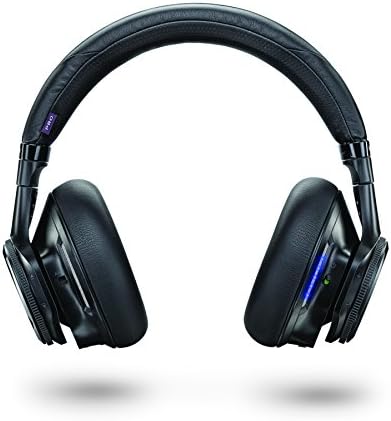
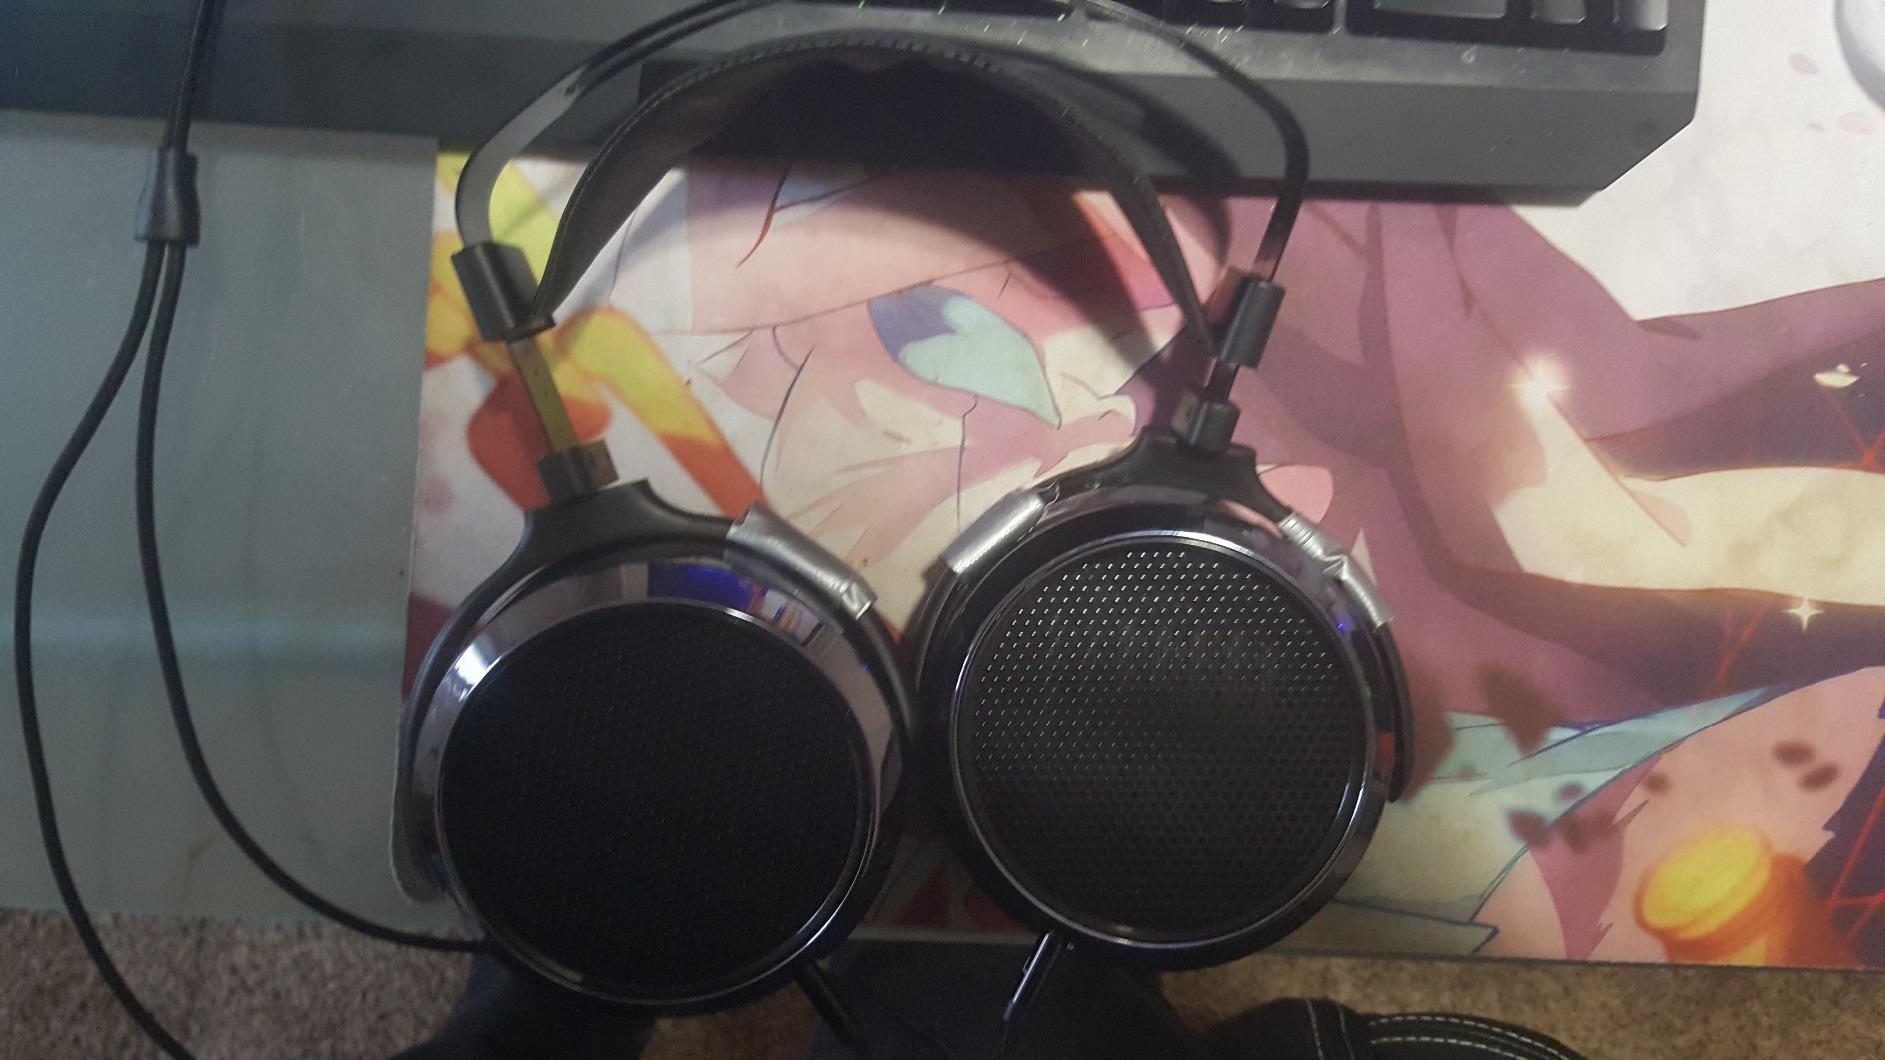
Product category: headphones
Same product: no